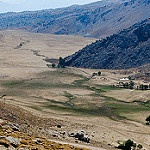
Label: mountain